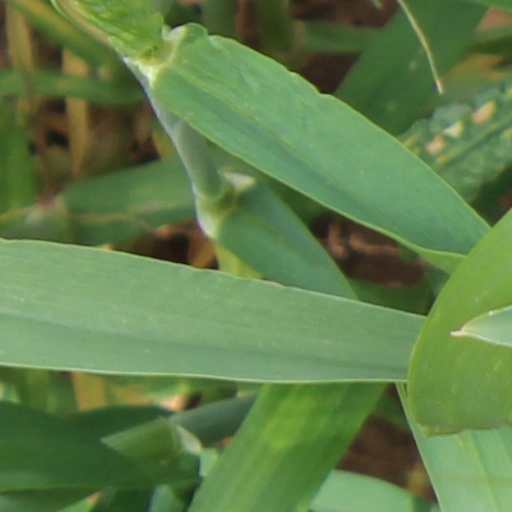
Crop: wheat